New York Yankees

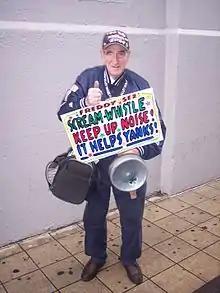
Full body shot of fan Freddy Sez, holding a pan with a shamrock and a sign that says "SCREAM-WHISTLE, KEEP UP NOISE!, IT HELPS YANKS!".

In 2004, the Yankees traded Alfonso Soriano to the Texas Rangers in exchange for star shortstop Alex Rodriguez, who moved to third base from his usual shortstop position to accommodate Jeter. In the ALCS, the Yankees met the Boston Red Sox again, and became the first team in professional baseball history, and only the third team in North American professional sports history, to lose a best-of-seven series after taking a 3–0 series lead. The Red Sox would go on to defeat the Cardinals in the World Series, their first championship since 1918.